Chris Pressley

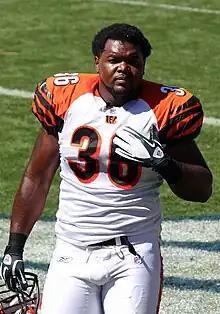
Pressley in the 2011 NFL season.

Chris Pressley (born August 8, 1986) is an American former professional football player who was a fullback in the National Football League (NFL). He went undrafted in the 2009 NFL draft after playing college football for five years with the Wisconsin Badgers. Pressley's maximum back squat weight is 770 pounds (349 kg), and he has been videotaped squatting 605 pounds nine times in a row with no assistive equipment.